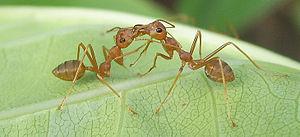
Les fourmis constituent la famille des Formicidae et, avec les guêpes et les abeilles, sont classées dans l’ordre des hyménoptères, sous-ordre des Apocrites. Ces insectes eusociaux forment des colonies, appelées fourmilières, parfois extrêmement complexes, contenant de quelques dizaines à plusieurs millions d’individus. Certaines espèces forment des supercolonies à plusieurs centaines de millions d’individus. Les termites, parfois appelés fourmis blanches pour leur ressemblance formelle et comportementale, sont de l’ordre des dictyoptères mais ne sont pas de proches parents.
La trophallaxie est un mode de transfert de nourriture utilisé par certains insectes hyménoptères.